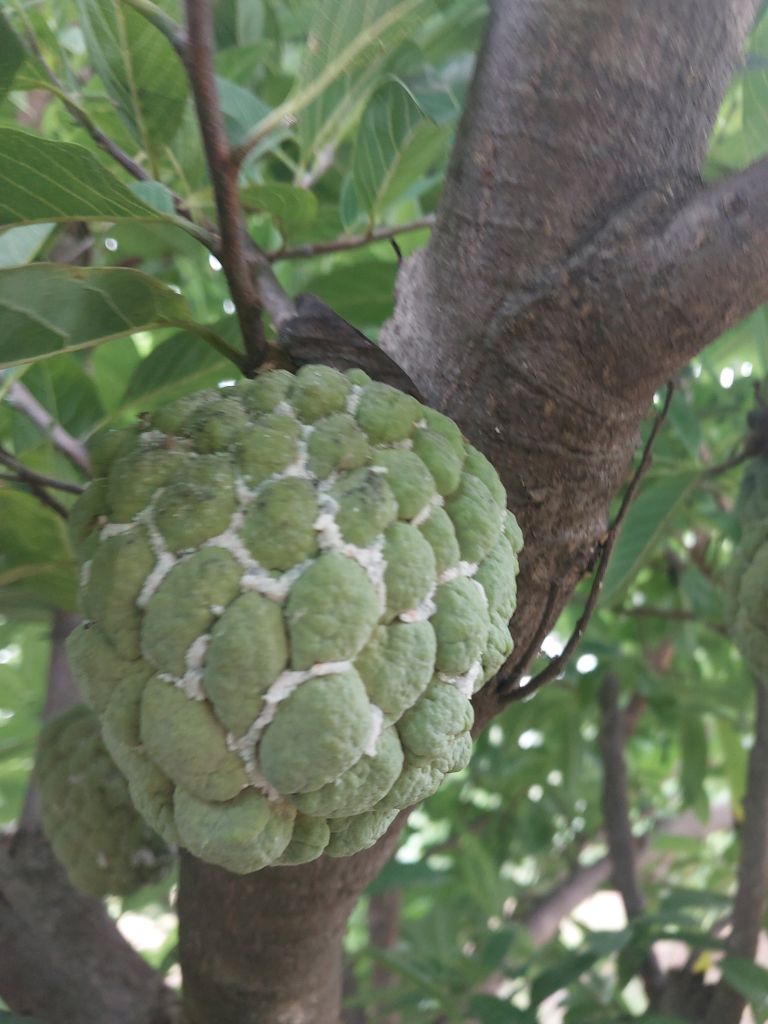
Disease label: Mealy Bug